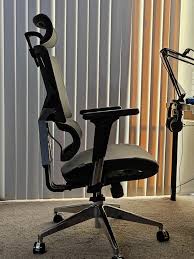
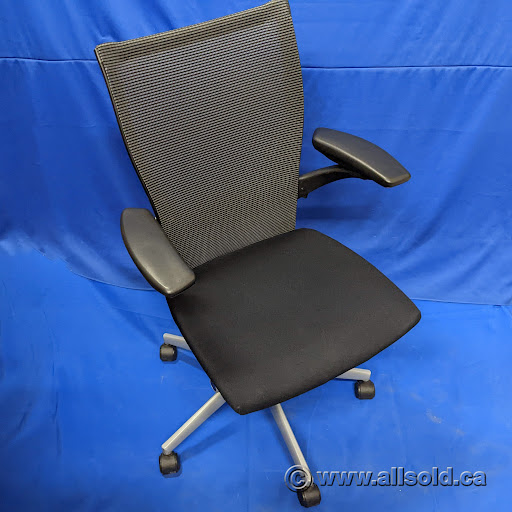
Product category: items_chair
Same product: no